Collateral damage

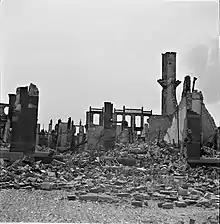
Ruins from the Allied accidental bombing of the Bezuidenhout in 1945, which killed over 500 Dutch civilians

Collateral damage is a term for any incidental and undesired death, injury or other damage inflicted, especially on civilians, as the result of an activity. Originally coined to describe military operations, it is now also used in non-military contexts to refer to negative unintended consequences of an action.